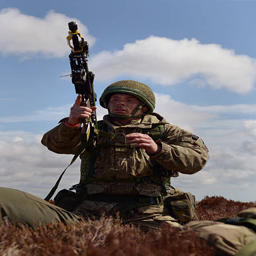
a soldier in action during a joint exercise .